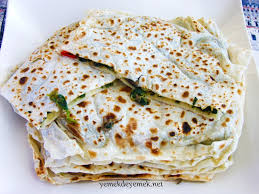
Yemek: gozleme